Winterton-on-Sea

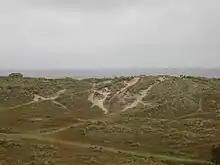
Winterton Dunes

Between the village and the North Sea are Winterton Dunes which include a National Nature Reserve and are inhabited by several notable species such as the natterjack toad.